Bellini–Tosi direction finder

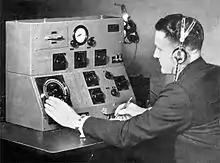
This Marconi B–T receiver was used in Australia for the 1934 MacRobertson Air Race.

During the 1910s and early 1920s a number of researchers discovered that shorter wavelength signals were reflected off what would later be known as the ionosphere. This allowed the signal to "hop" over very long distances by reflecting multiple times off the ground and ionosphere. This greatly extended range, allowing lower power transmitters to be used for very long-range communications. By 1923 a number of amateur radio operators (hams) demonstrated excellent performance at 100 m and started routine trans-Atlantic communications the next year. This led to a number of new frequency bands being defined in this shortwave region, as short as 10 m (which is very long by today's standards). By 1930 these frequencies were in widespread use for many purposes.